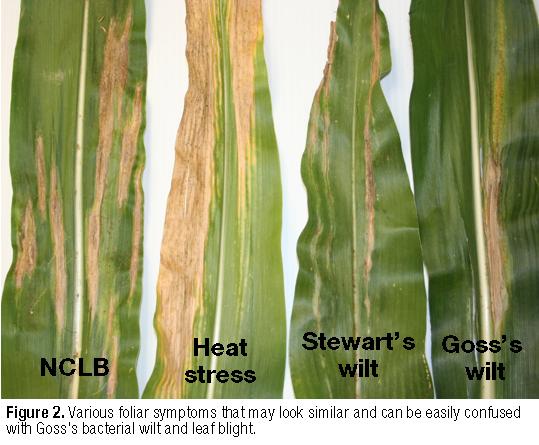
Labels: Corn leaf blight, Corn leaf blight, Corn leaf blight, Corn leaf blight